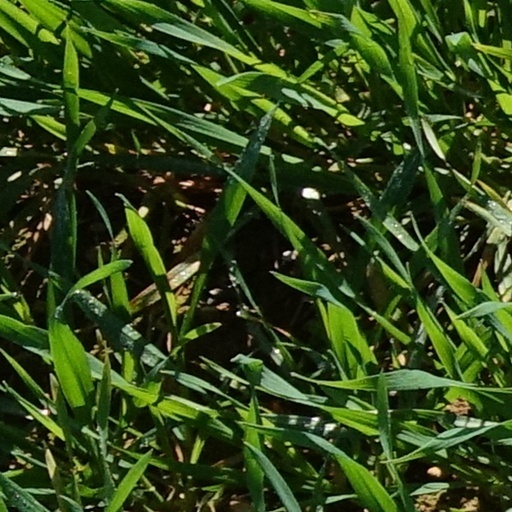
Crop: wheat